Chicherin House

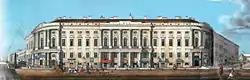
Lithograph of Chicherin House, 1830

Chichrerin House was a historical landmark building located at Nevsky Prospekt 15 (between Bolshaya Morskaya Street and Moika River embankment) in Saint Petersburg, Russia. It is also known as Kosikovsky House, Elisseeff House and "Barrikada" cinema theater.